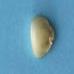
Maize quality: Good